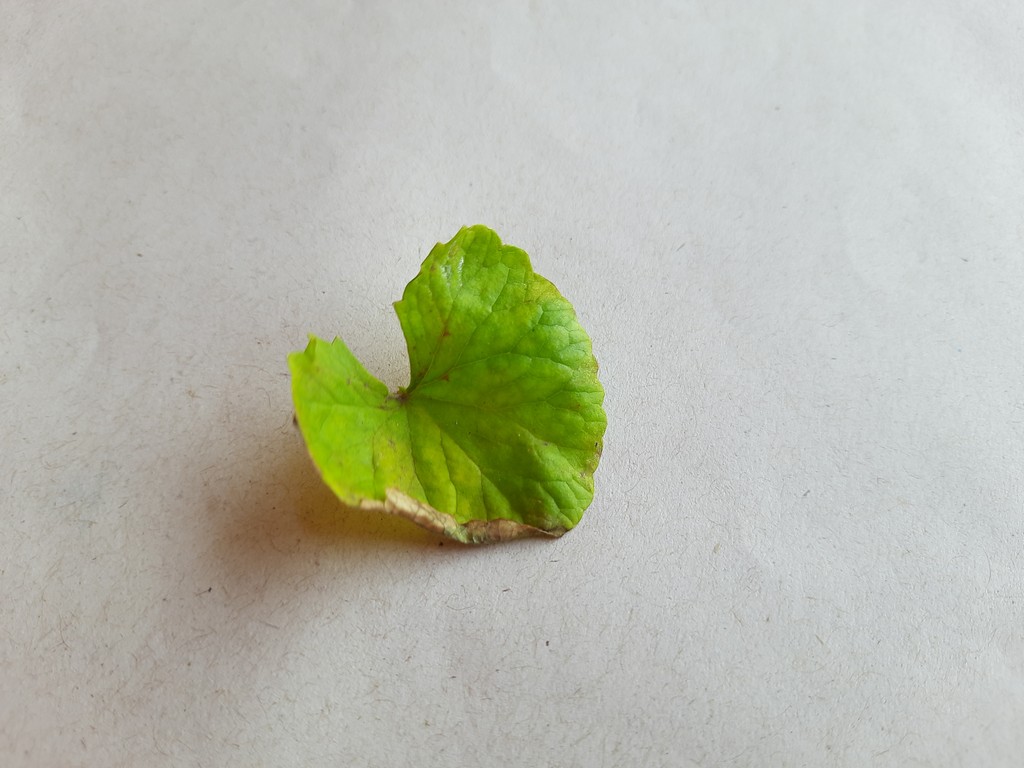
Label: Unhealthy